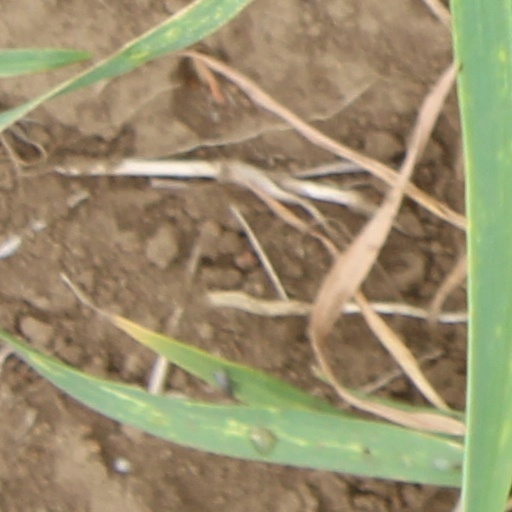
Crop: wheat